Dobri Chintulov

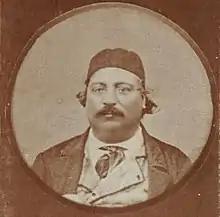
Dobri Chintulov

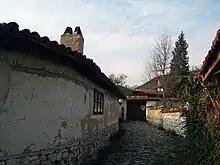
The gate to the house of Dobri Chintulov in Sliven

Dobri Petrov Chintulov (1822 – 27 March 1886) was a Bulgarian poet, teacher and composer of the Bulgarian National Revival period.